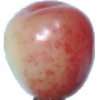
Label: Cherry Rainier 1